Khamis Zaqout

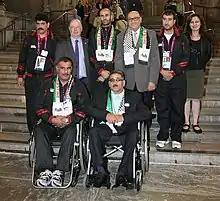
Team of Palestine at the 2012 London Paralympic Games

He participated in the 2012 Summer Paralympic Games in London (United Kingdom ), where he was the flag bearer of the Palestinian delegation. Accessed the Games after qualifying in Doha, won in shot put with 10.77 meters, shortly after establishing an Asian record of 11.34.